Monster of Florence

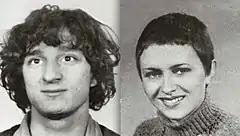
Jean Michel Kraveichvili and Nadine Mauriot

On the night of 7–8 September 1985, Jean Michel Kraveichvili (25), a musician of Georgian ancestry, and tradeswoman Nadine Mauriot (36), both from Audincourt, France, were shot and stabbed while sleeping in their small tent in a woodland area near San Casciano in Val di Pesa. Kraveichvili was killed a short distance away from the tent while trying to escape. Mauriot's body was mutilated. Because the killer had murdered two foreigners, there was not yet a missing persons report. A few days after the discovery of the bodies, a piece of the woman's breast was sent to the Florence Prosecutor's Office in an anonymous envelope addressed to Silvia Della Monica, the prosecutor in charge of the investigation. The killer had sent the taunting note and a piece of evidence to show that a murder had taken place and challenged local authorities to find the victims. A person picking mushrooms in the area discovered the bodies a few hours before the letter arrived on Della Monica's desk.